Panchagarh District

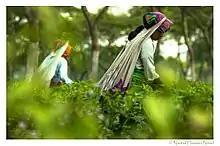
Tea Garden in Panchagarh © Nazmul Hossain Nisad

The local industry consists of tea, sugar, rice mills, ice factories, garment factories, oil milling, and saw milling.